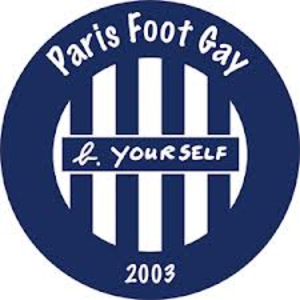
Logo du Paris Foot Gay
Le Paris Foot Gay est une association fondée en décembre 2003 pour lutter contre l'homophobie dans le football et dans le sport en général. Il est parrainé par l'ex footballeur professionnel Vikash Dhorasoo et marrainé par la créatrice de mode Agnès b.. Depuis 2007 il a pour président d'honneur Alain Cayzac.